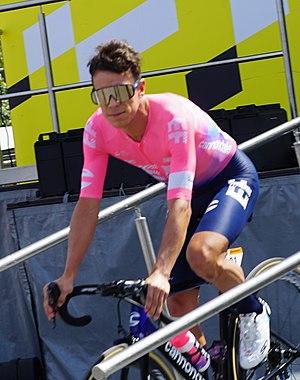
à Reims lors de la quatrième étape.